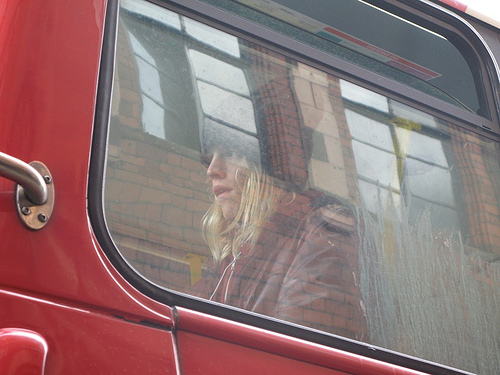
user: Given an image and a question. Answer the question in a short answer. Question: How can she indicate she needs to get off the vehicle? Short Answer:
assistant: pull cord